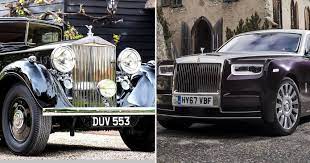
Vehicle type: Cars